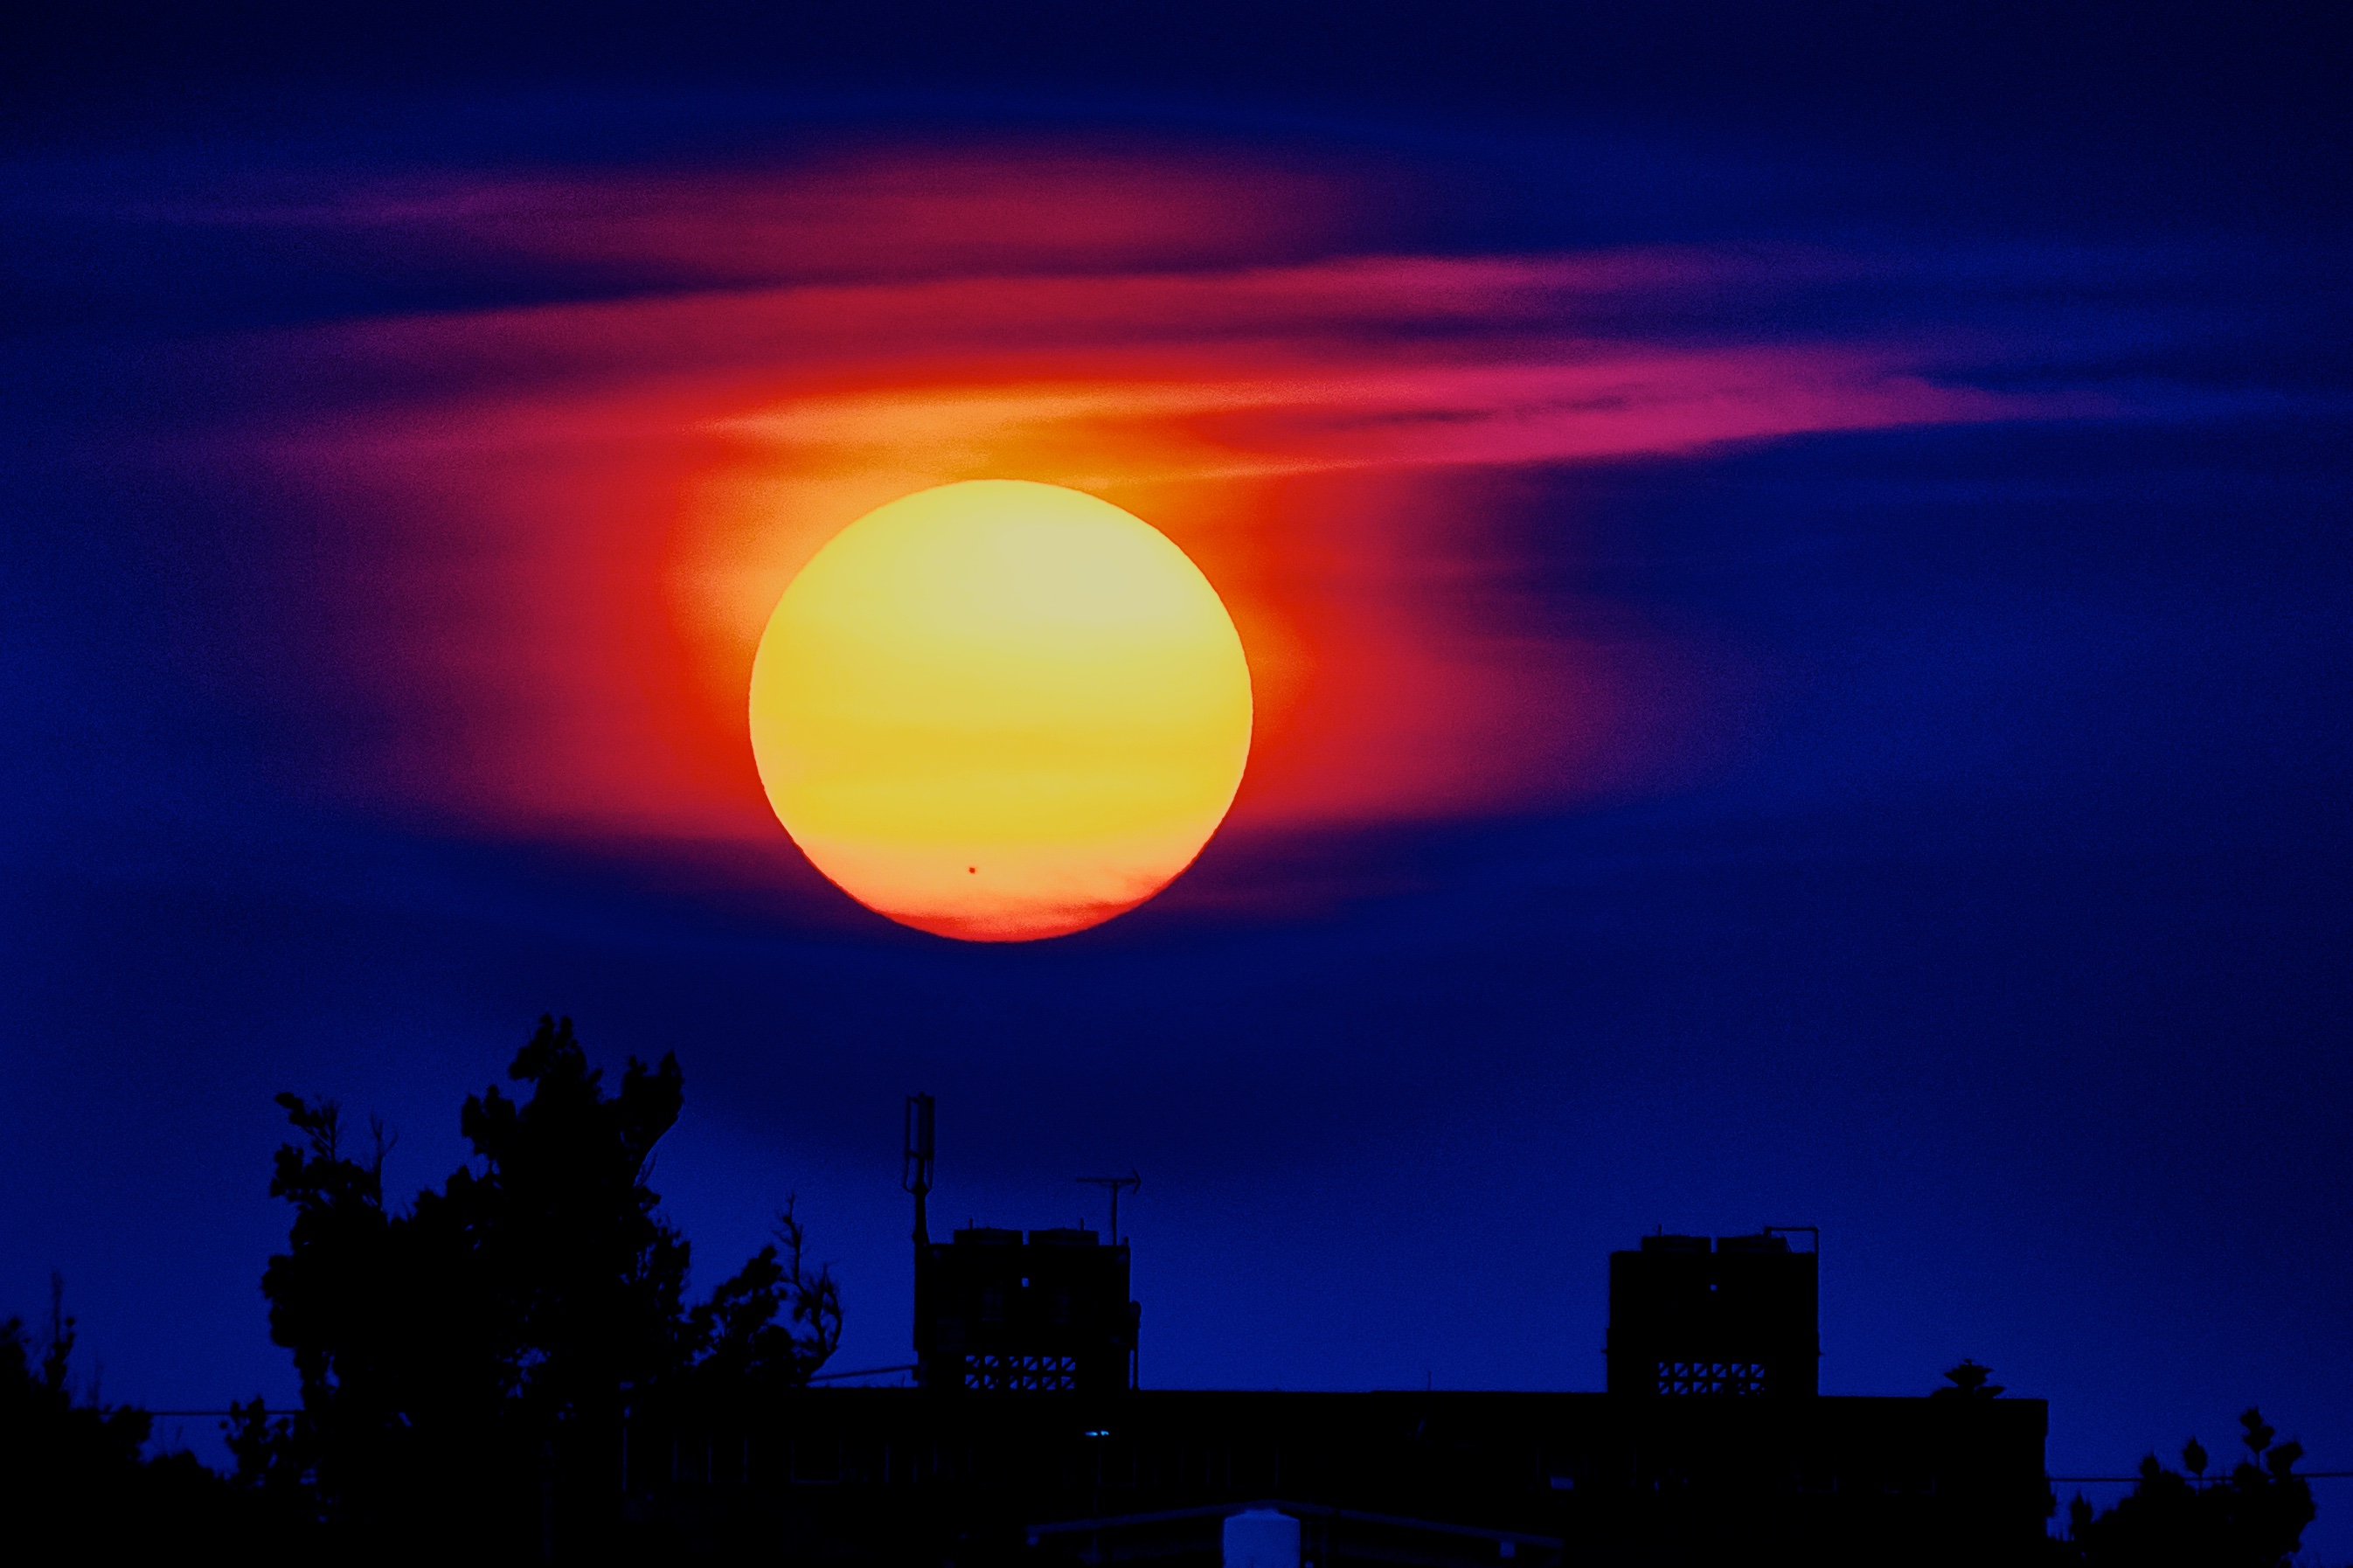
horizon, light, cloud, sky, sun, sunrise, sunset, night, sunlight, dawn, atmosphere, dusk, evening, darkness, japan, moon, moonlight, okinawa, sunsetblue, afterglow, astronomical object, atmosphere of earth